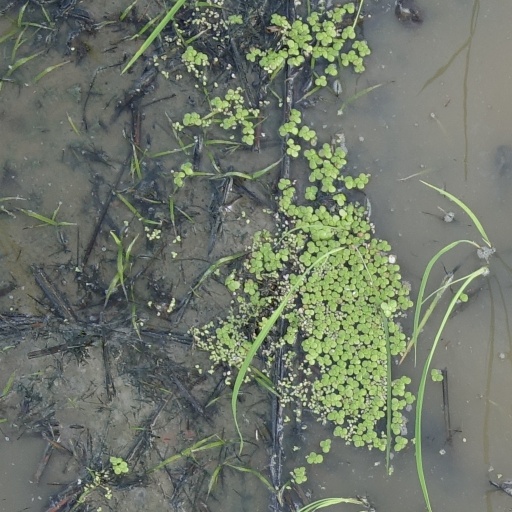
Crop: rice